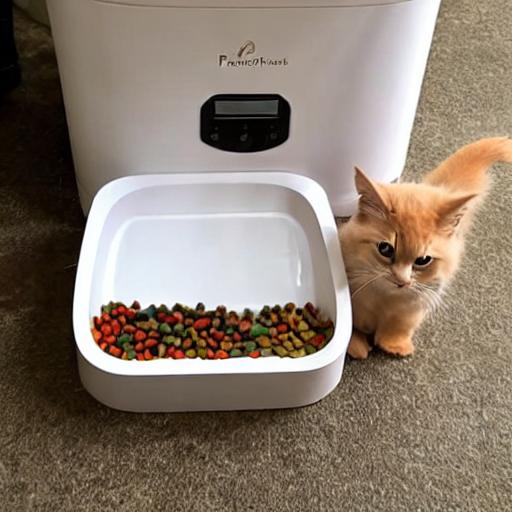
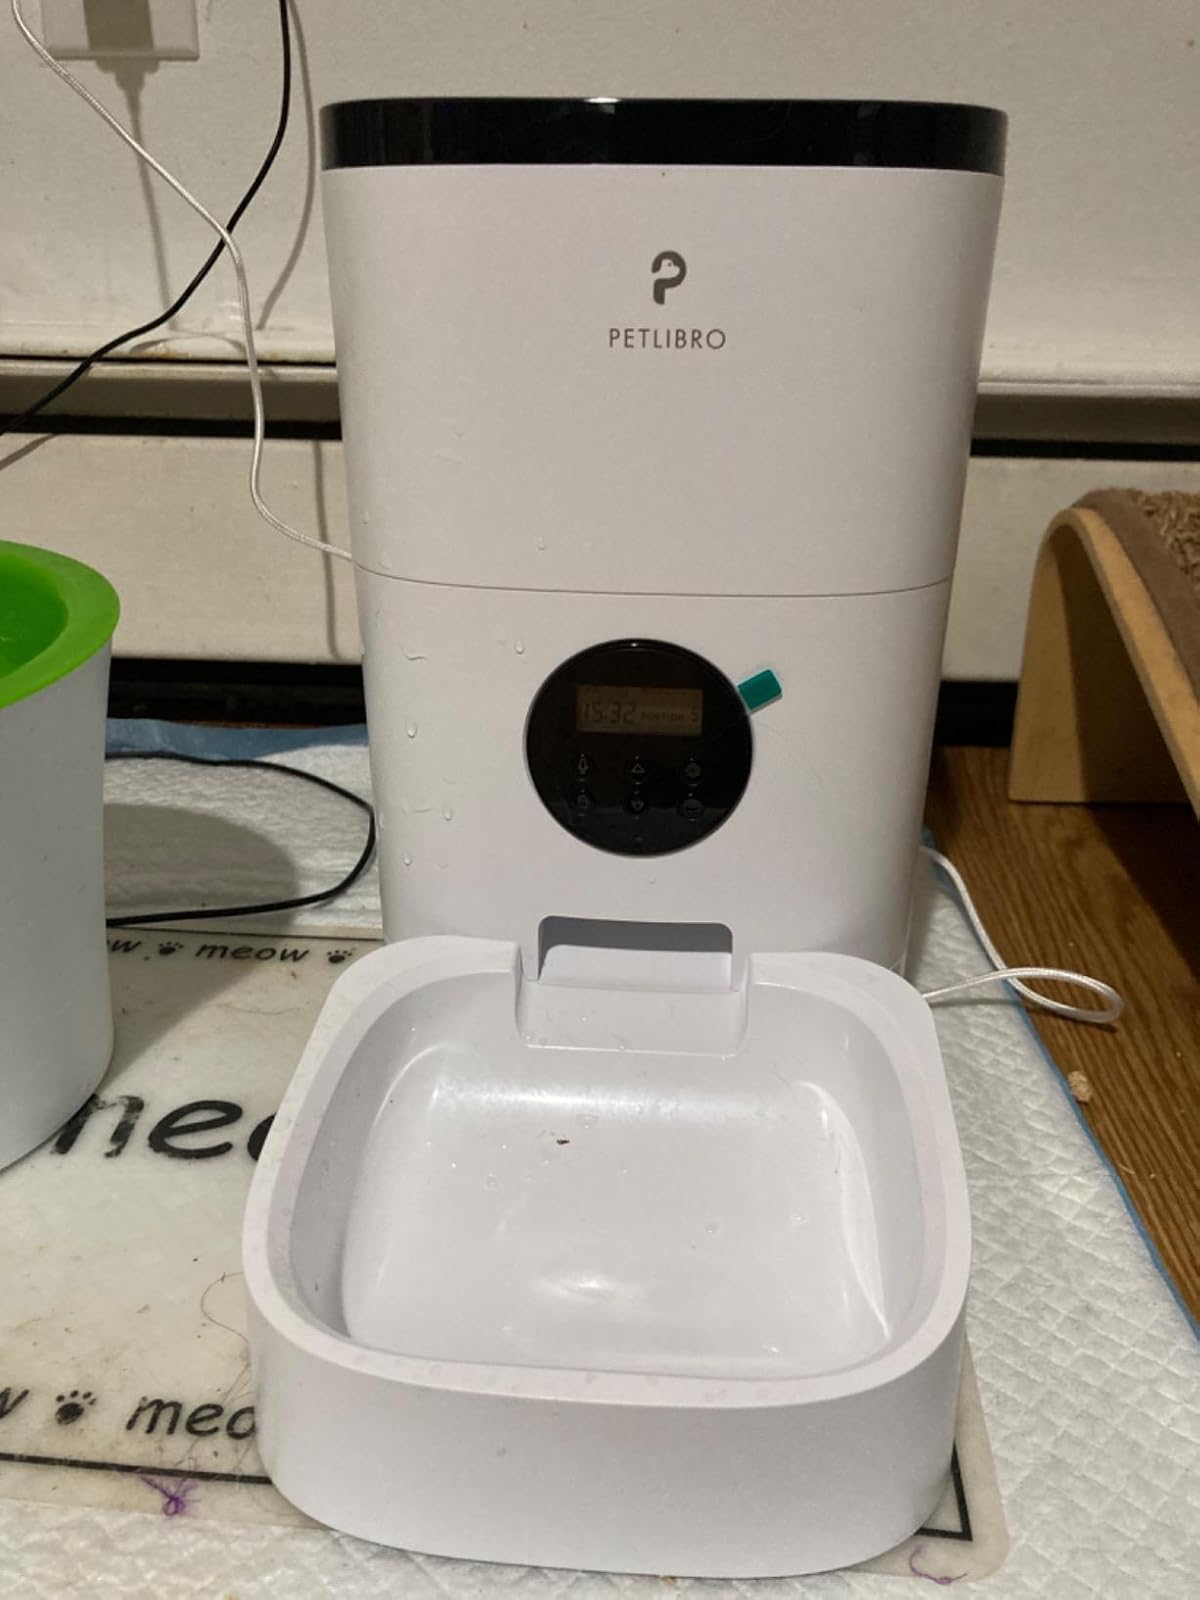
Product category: items_feeder
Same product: no